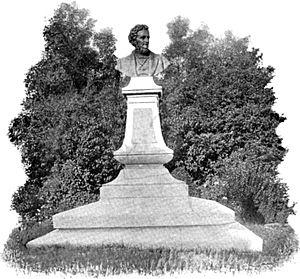
Cet article recense les œuvres d'art dans l'espace public dans le département de l'Orne, en France.
Pierre-François-Léon Duchesne de La Sicotière, né le 3 février 1812 à Valframbert et mort le 28 février 1895 à Alençon, est un homme politique et historien local français.